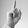
ASL letter: D